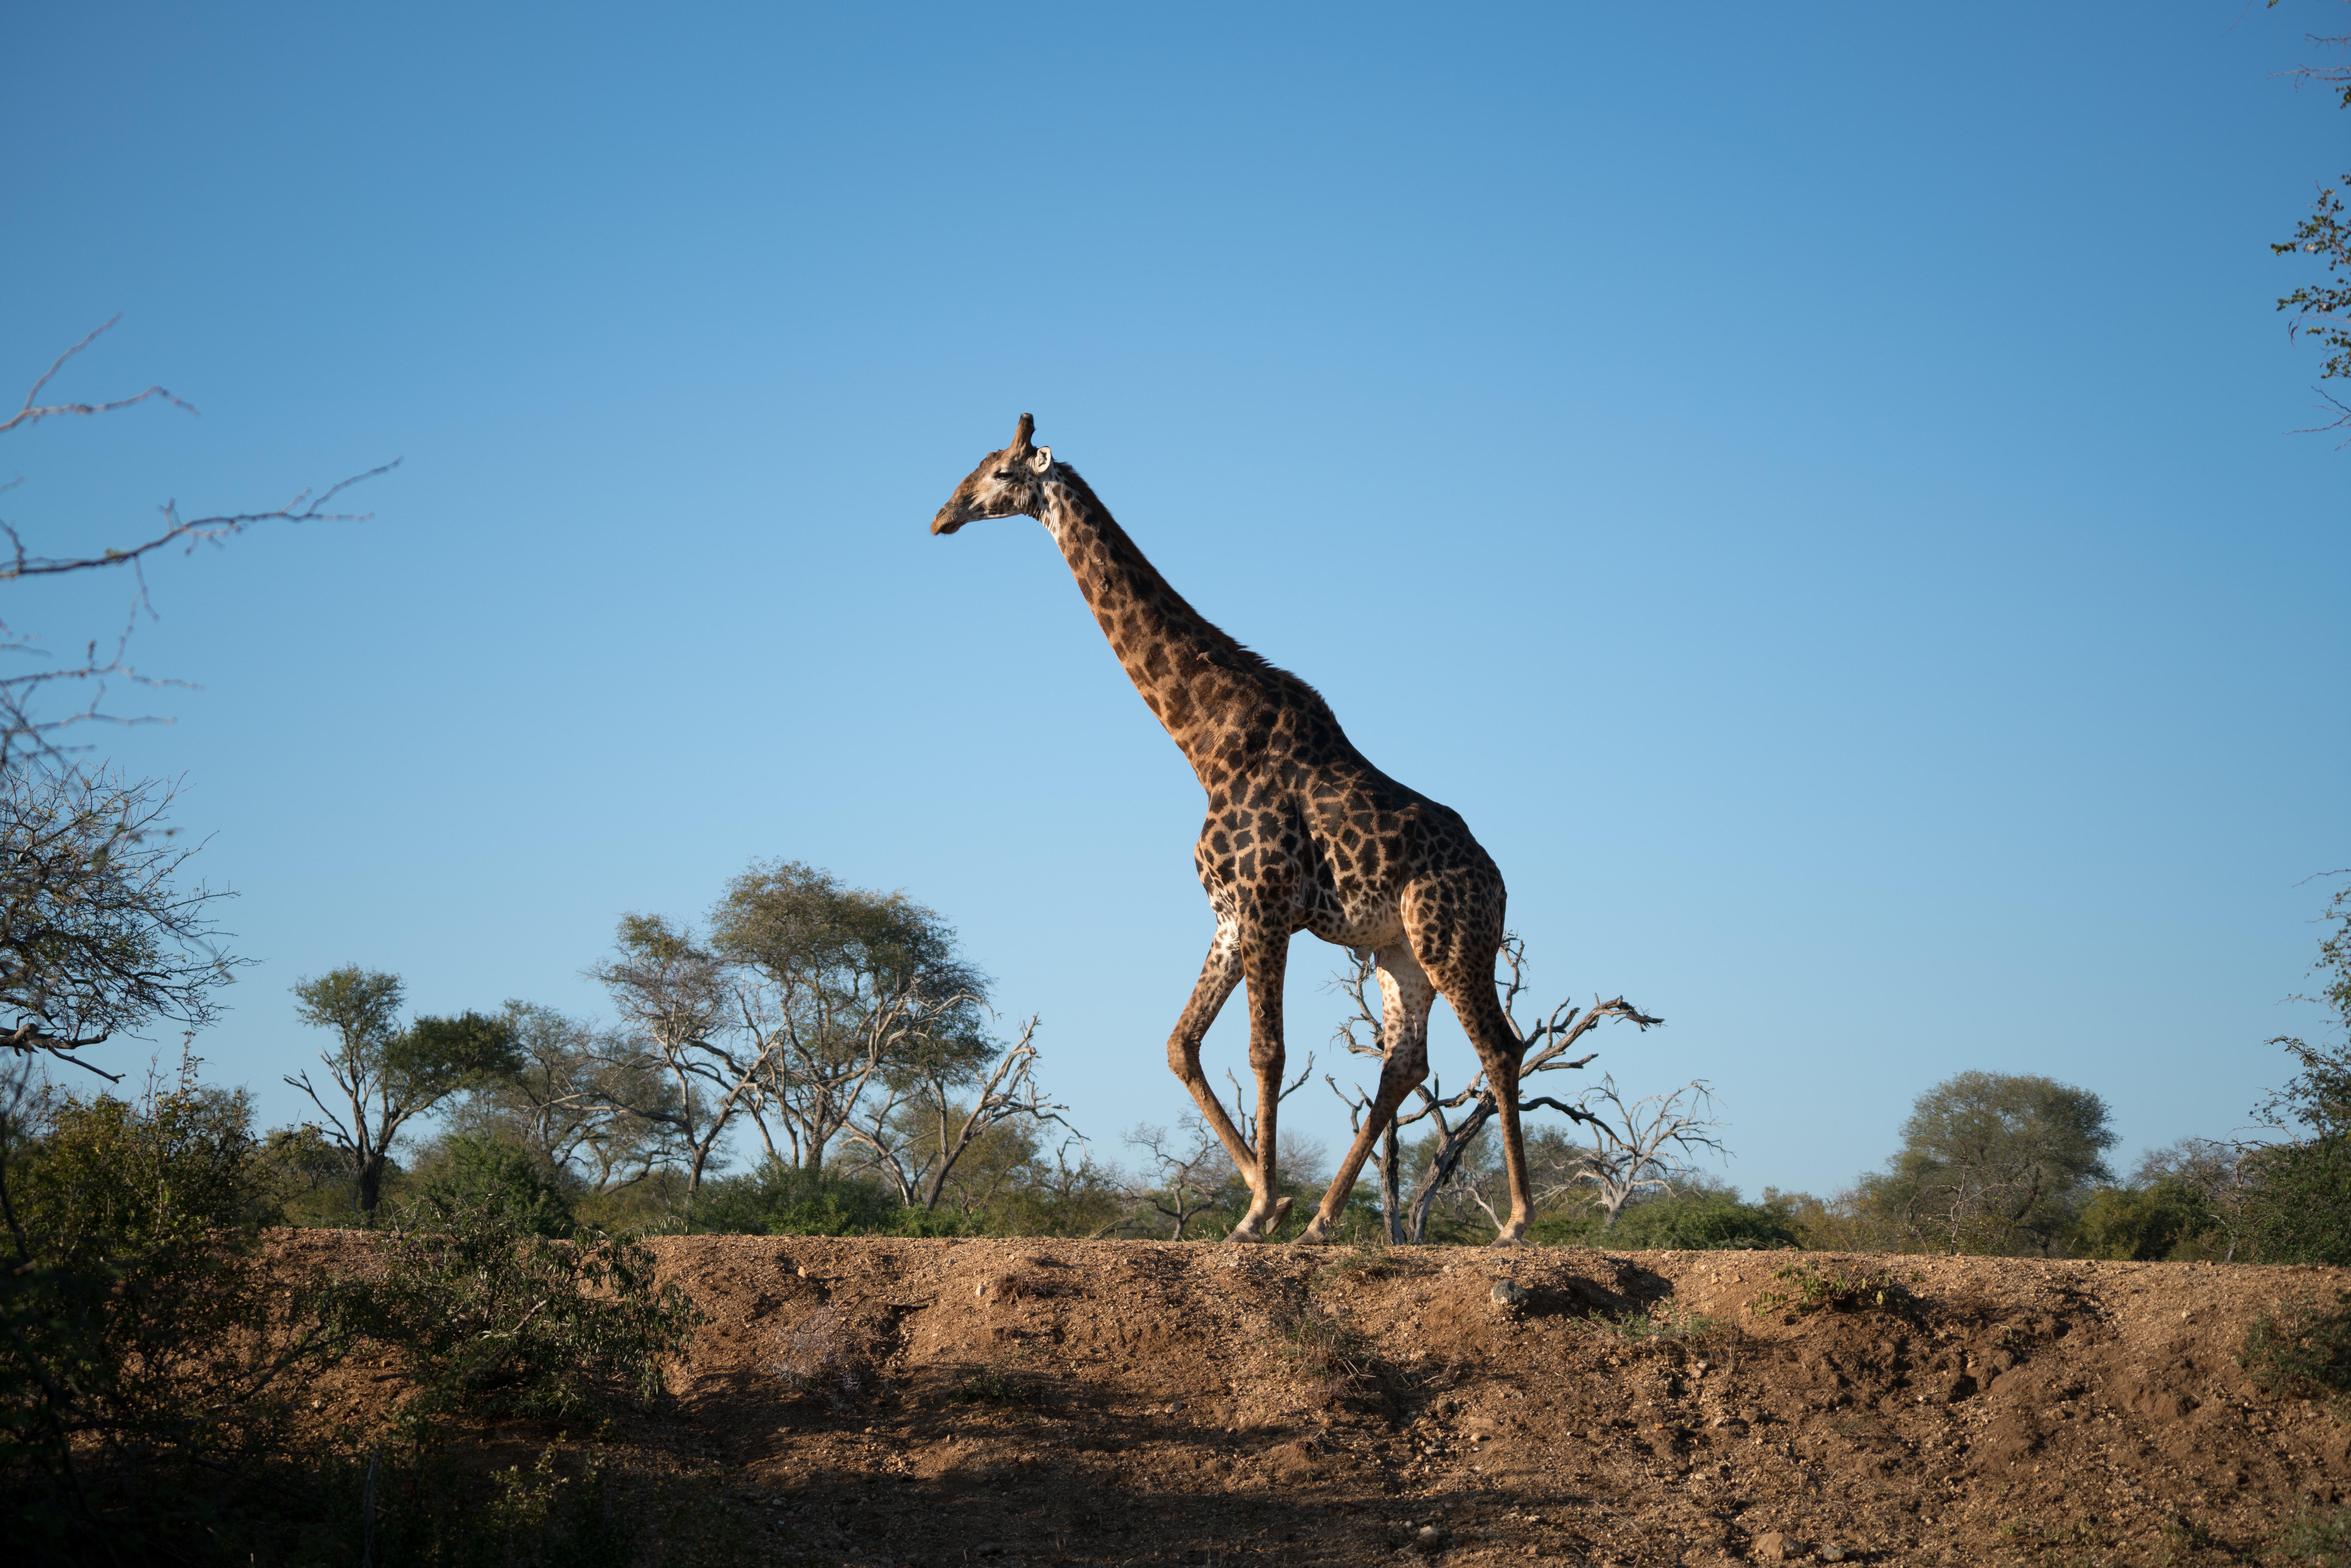
adventure, wildlife, mammal, fauna, savanna, plain, giraffe, safari, giraffidae